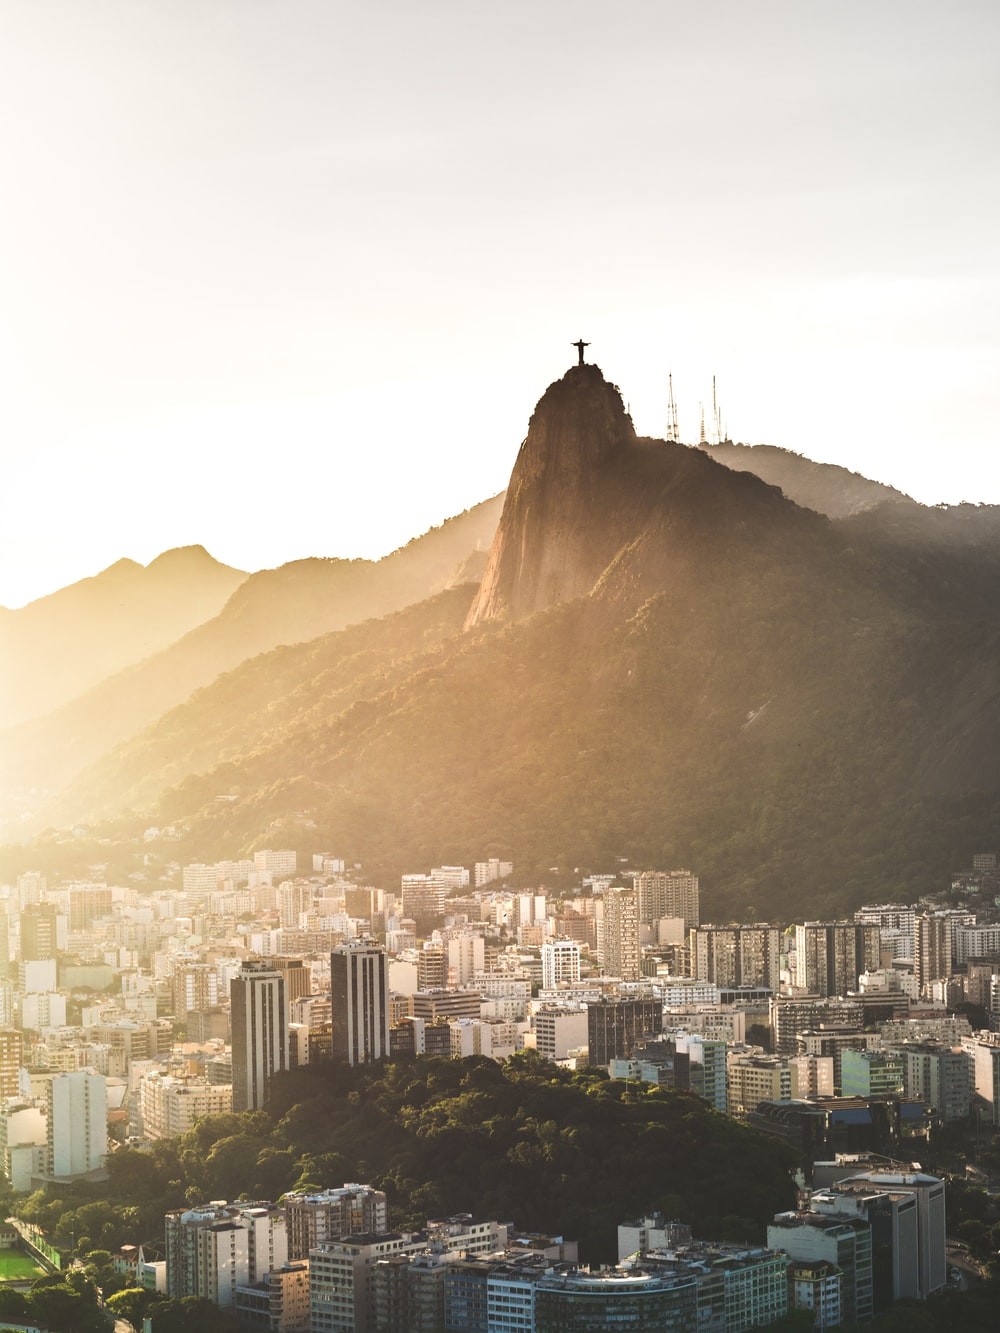
Landmark: Christ the Reedemer